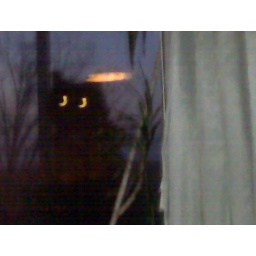
Momma cat looking in the window one night and she almost looked like an owl.